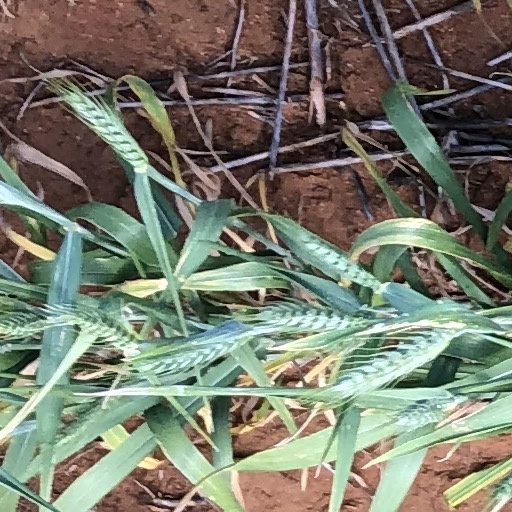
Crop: wheat